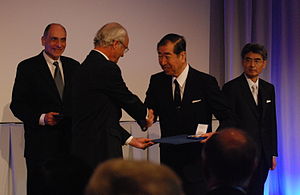
Crafoord Prize
Kong Carl 16. Gustav uddeler Crafoordprisen i 2009 til Tadamitsu Kishimoto.
Crafoordprisen er en pris, som skal belønne og fremme grundlæggende forskning inden for videnskabelige discipliner som havner udenfor Nobelprisens emneområder. Disse områder indbefatter astronomi, biologi, geovidenskab, matematik, og forskning på sygdommen polyartrit. Prisen blev etableret i 1980 af Holger Crafoord, som kommercieliserede den kunstige nyre og grundlagde selskabet Gambro, sammen med ægtefælden Anna-Greta Crafoord. Holger Crafoord led selv af polyartrit. Crafoordprisen blev uddelt for første gang i 1982. Prisen administreres af Kungliga Vetenskapsakademien i Stockholm.